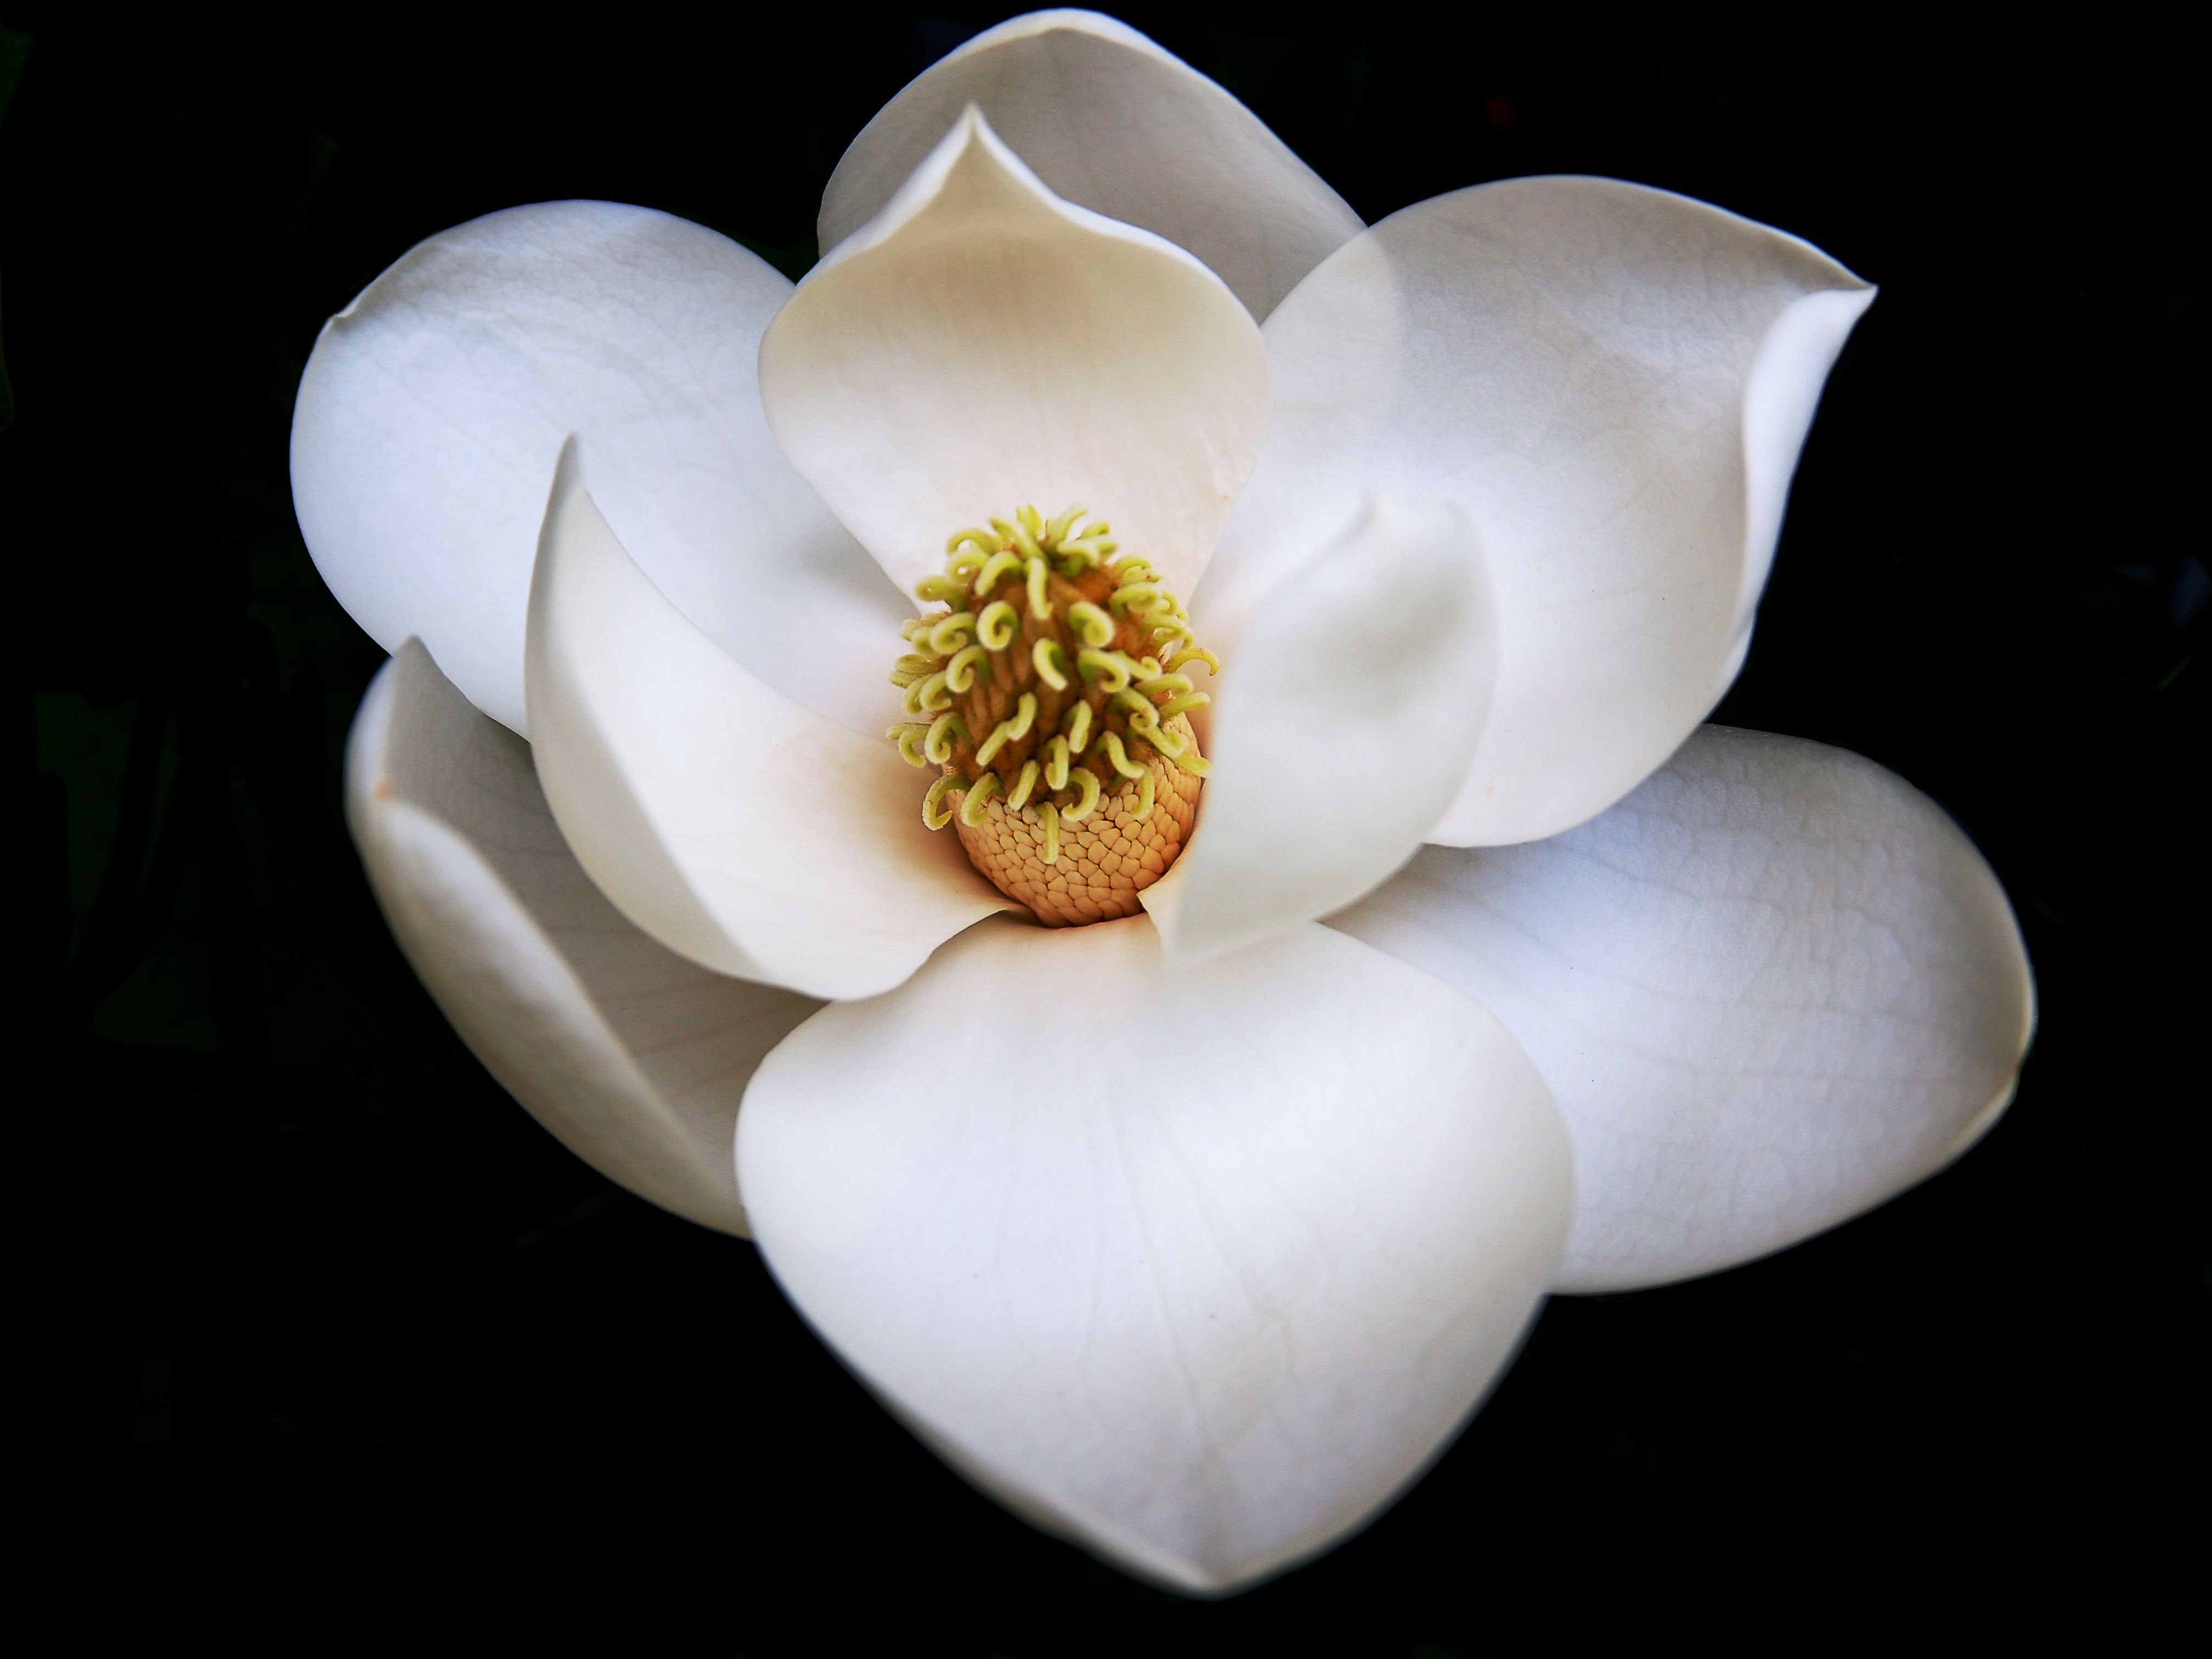
blossom, plant, white, photography, flower, petal, yellow, flora, close up, magnolia, perfect, gardenia, macro photography, flowering plant, northcarolina, land plant